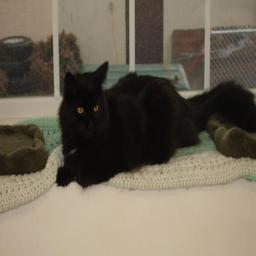
Animal: cats